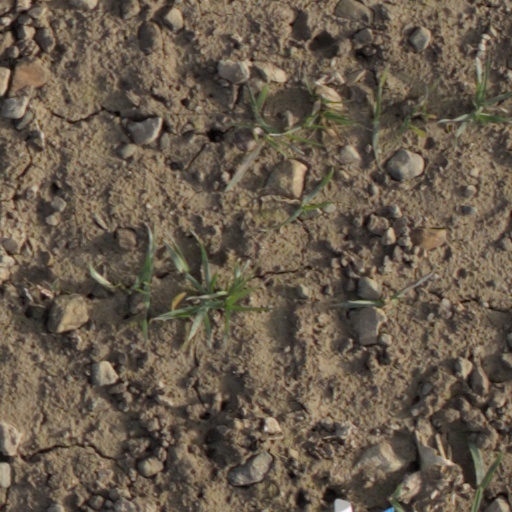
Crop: wheat